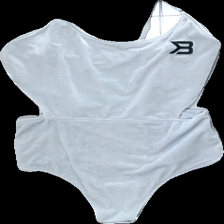
View: front
Type: Top
Category: Ladies
Brand: Not in the list
Brand text on label: Better Bodies
Colors: Grey
Material: 95% Poly 5% Spandex
Pattern: Logo print
Cut: Tight
Size: S
Season: All
Price range: <50
Recommended usage: Reuse